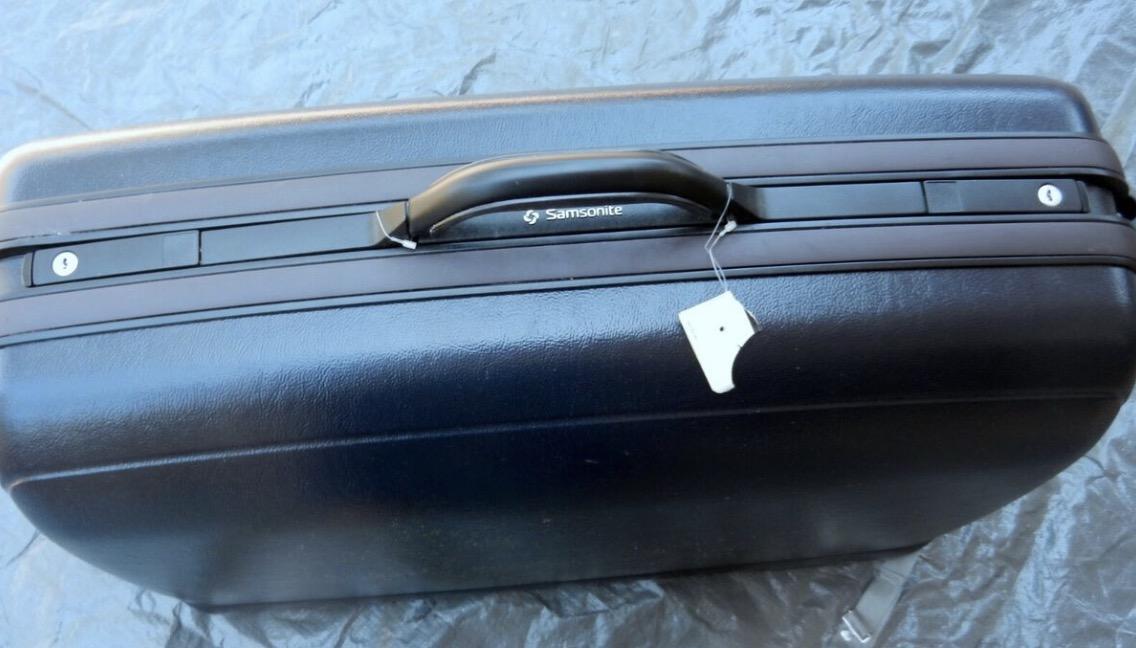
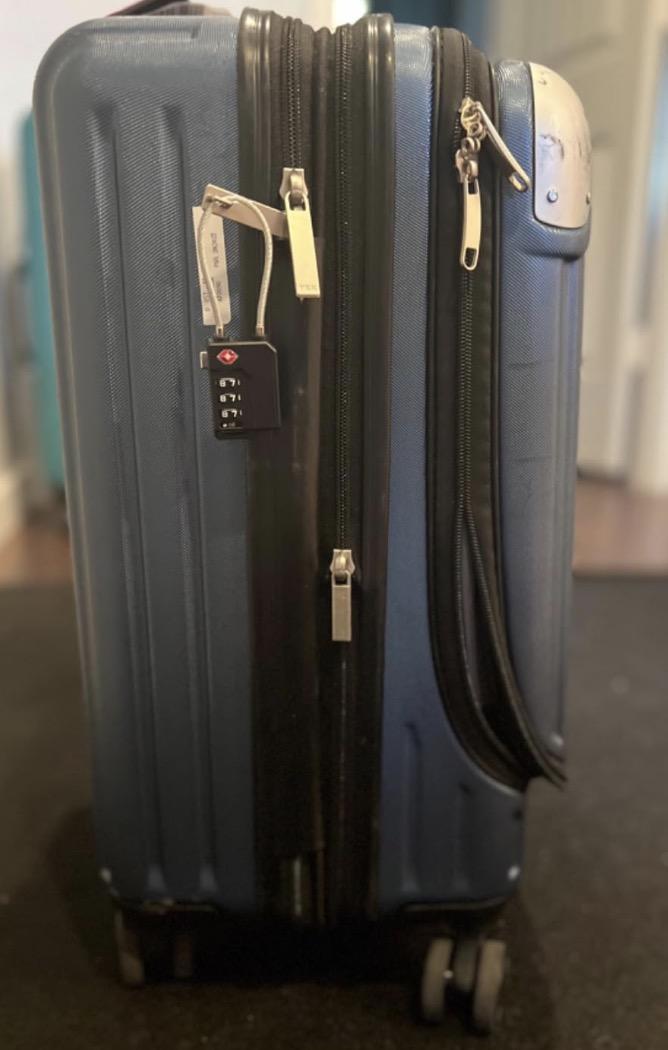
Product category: items_tea
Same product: no